Number (sports)

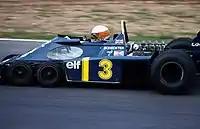
Jody Scheckter running with No. 3 in 1976

Canadian football, such as that played at the university level in U Sports or professionally in the Canadian Football League (CFL), follows similar rules to amateur American football, with some minor exceptions. In the original numbering system, offensive linemen wore numbers from 40 to 69 and numbers 70–79 were allocated to receivers. A rules change in 2008 switched numbers 40–49 from offensive linemen to eligible receivers. Any eligible player, whether he is a quarterback, running back, receiver, or a kicker, can wear any eligible number. Doug Flutie wore his Boston College number of 22 when he played quarterback for the BC Lions and No. 20 for the Calgary Stampeders. Currently, numbers 1–49 and 70–89 are eligible while 50–69 are not. They can be used as ineligible players in eligible positions. Numbers 90–99 are generally worn on defense although in the early days of the CFL, 90s were common on offense. The numbers 0 and 00 are also allowed in the CFL, although since the beginning of the 2023 CFL season, teams are not permitted to issue both 0 and 00 simultaneously as this "creates significant issues with the statistical and scouting systems the teams deploy". Defensive players' numbers have no position-based restrictions.